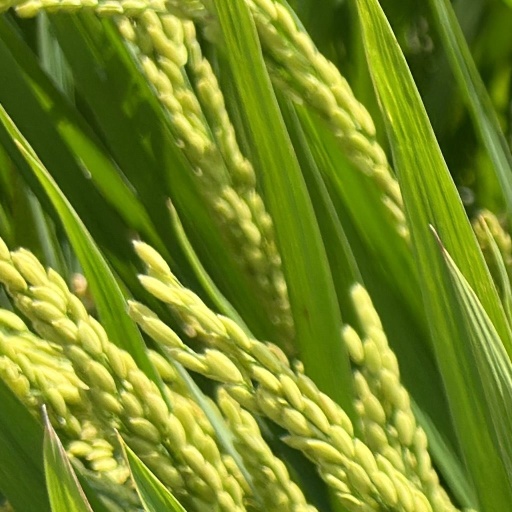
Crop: rice